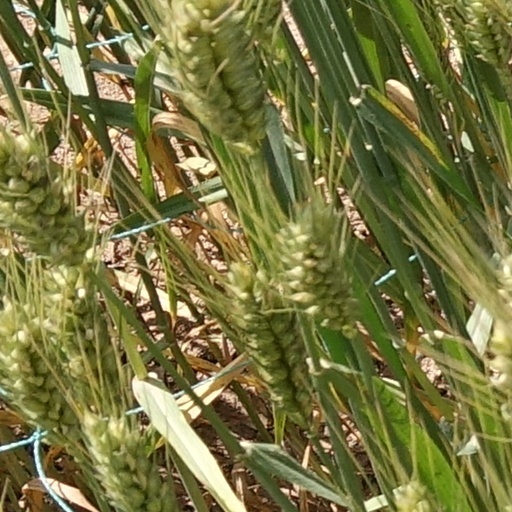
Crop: wheat